DynCorp

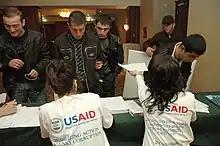
DynCorp international development

In January 2010 DynCorp International combined with World Wide Humanitarian Services (WWHS) and Casals & Associates to form DI Development. DI Development provides humanitarian aid, reconstruction to conflict and post-conflict areas, and governance reforms.